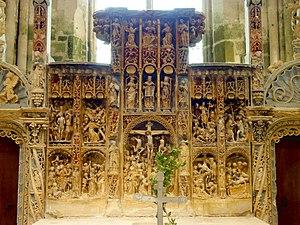
Retable de Nucourt - voir titre.
L'église Saint-Quentin est une église catholique paroissiale située à Nucourt, en France. Comme pour beaucoup d'autres églises vexinoises, le plan rectangulaire d'apparence simple et la relative homogénéité des élévations extérieures, imputable à la réfection d'une bonne partie de fenêtres, cachent en réalité un édifice complexe d'une grande diversité stylistique. L'église de Nucourt se singularise surtout par son implantation loin de toute habitation, et par ses deux clochers issus de deux époques différentes. Le clocher-porche occidental, inachevé, est de style Renaissance, et date de 1560 environ. Le clocher en bâtière central est de style gothique primitif, et date des alentours de 1175. Il peut être considéré comme l'archétype des clochers gothiques du Vexin. Sa base et le croisillon sud sont un peu antérieurs, et constituent les parties les plus anciennes de l'église.